Germania (personification)

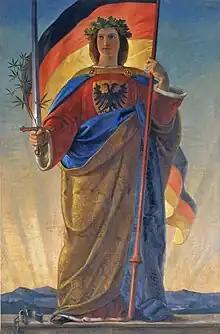
"Germania" painting from 1848, by Philipp Veit. This image once covered the old organ inside the "Paulskirche", above where the Frankfurt Parliament assembled from 1848 to 1849.

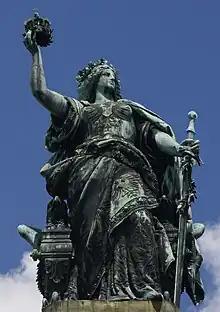
Figure of Germania atop the Niederwalddenkmal in the Rhine valley, dedicated 1883

Germania is the personification of the German nation or the Germans as a whole. Like many other national personification symbols, she appeared first during the Roman Era. During the Medieval era, she was usually portrayed as one of the lands or provinces ruled by the emperors of the Holy Roman Empire, and not as the most prominent but in a subordinate position to imperial power and other provinces. Around 1500, together with the birth of the Holy Roman Empire of the German Nation, Emperor Maximilian I and his humanists reinvented her as Mother of the Nation.